Octopussy (software)

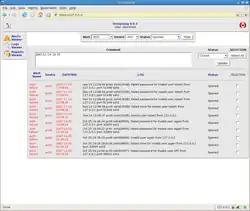
The alert viewer page in Octopussy 0.9.4+ (2007-2014)

The software requires RSYSLOG installed on the syslog-server and expects systems that are monitored to run one of the numerous available syslog services, like e.g. syslogd/klogd, RSYSLOG or syslog-ng.